Culture of the Ming dynasty

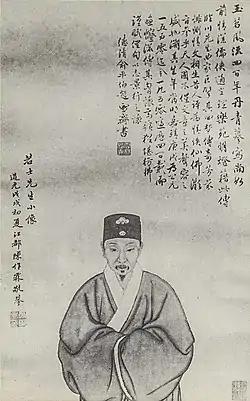
Portrait of Tang Xianzu, the author of "The Peony Pavilion"

The purges carried out by the Ming founder Hongwu Emperor resulted in the deaths of many literati, and the government's strict control over literary production may have contributed to the lack of great poets during the 15th century. For example, out of the "Four Outstanding Talents of Suzhou" during the early Ming dynasty, Gao Qi was executed, Yang Ji (c. 1334–1383) died from hard labor, Zhang Yu (1283–after 1356) drowned while returning from exile, and only Xu Ben (1335–1380) died of natural causes. It is worth noting that, apart from Gao, the other three were also renowned painters. Among the scholars during the Hongwu Emperor's reign, Liu Ji gained the most recognition for his contemplative poems, while Song Lian was primarily known as a prose-writer.